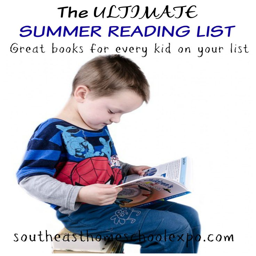
through the years , we have read countless books .